The Girl Next Door (Veronica Mars)

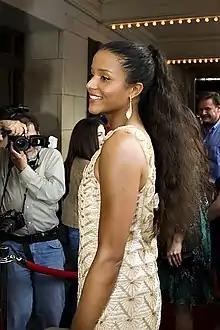
"The Girl Next Door" features the final regular appearance of actress Sydney Tamiia Poitier ("pictured"), who portrayed Mallory Dent.

This episode is the final episode for actress Sydney Tamiia Poitier, who portrayed Mallory Dent in a total of four episodes. Her abrupt departure from the show was due to her pregnancy in real life. She continued to be credited as starring until the ninth episode of the first season, "Drinking the Kool-Aid". In addition, series regular Percy Daggs III, who portrays Wallace Fennel, is absent from "The Girl Next Door".